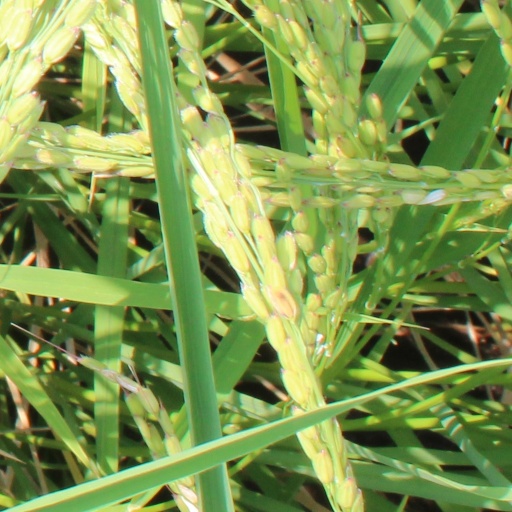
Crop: rice